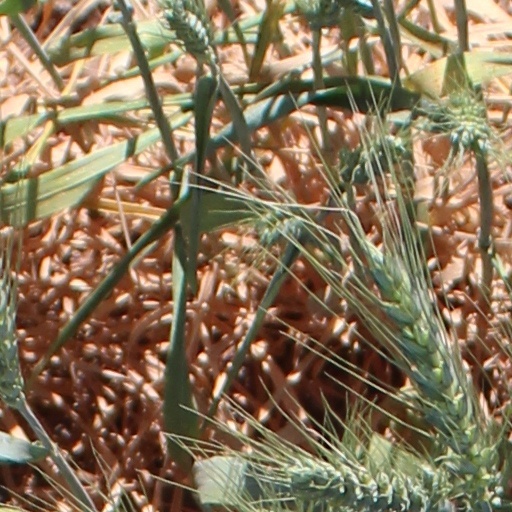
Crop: wheat